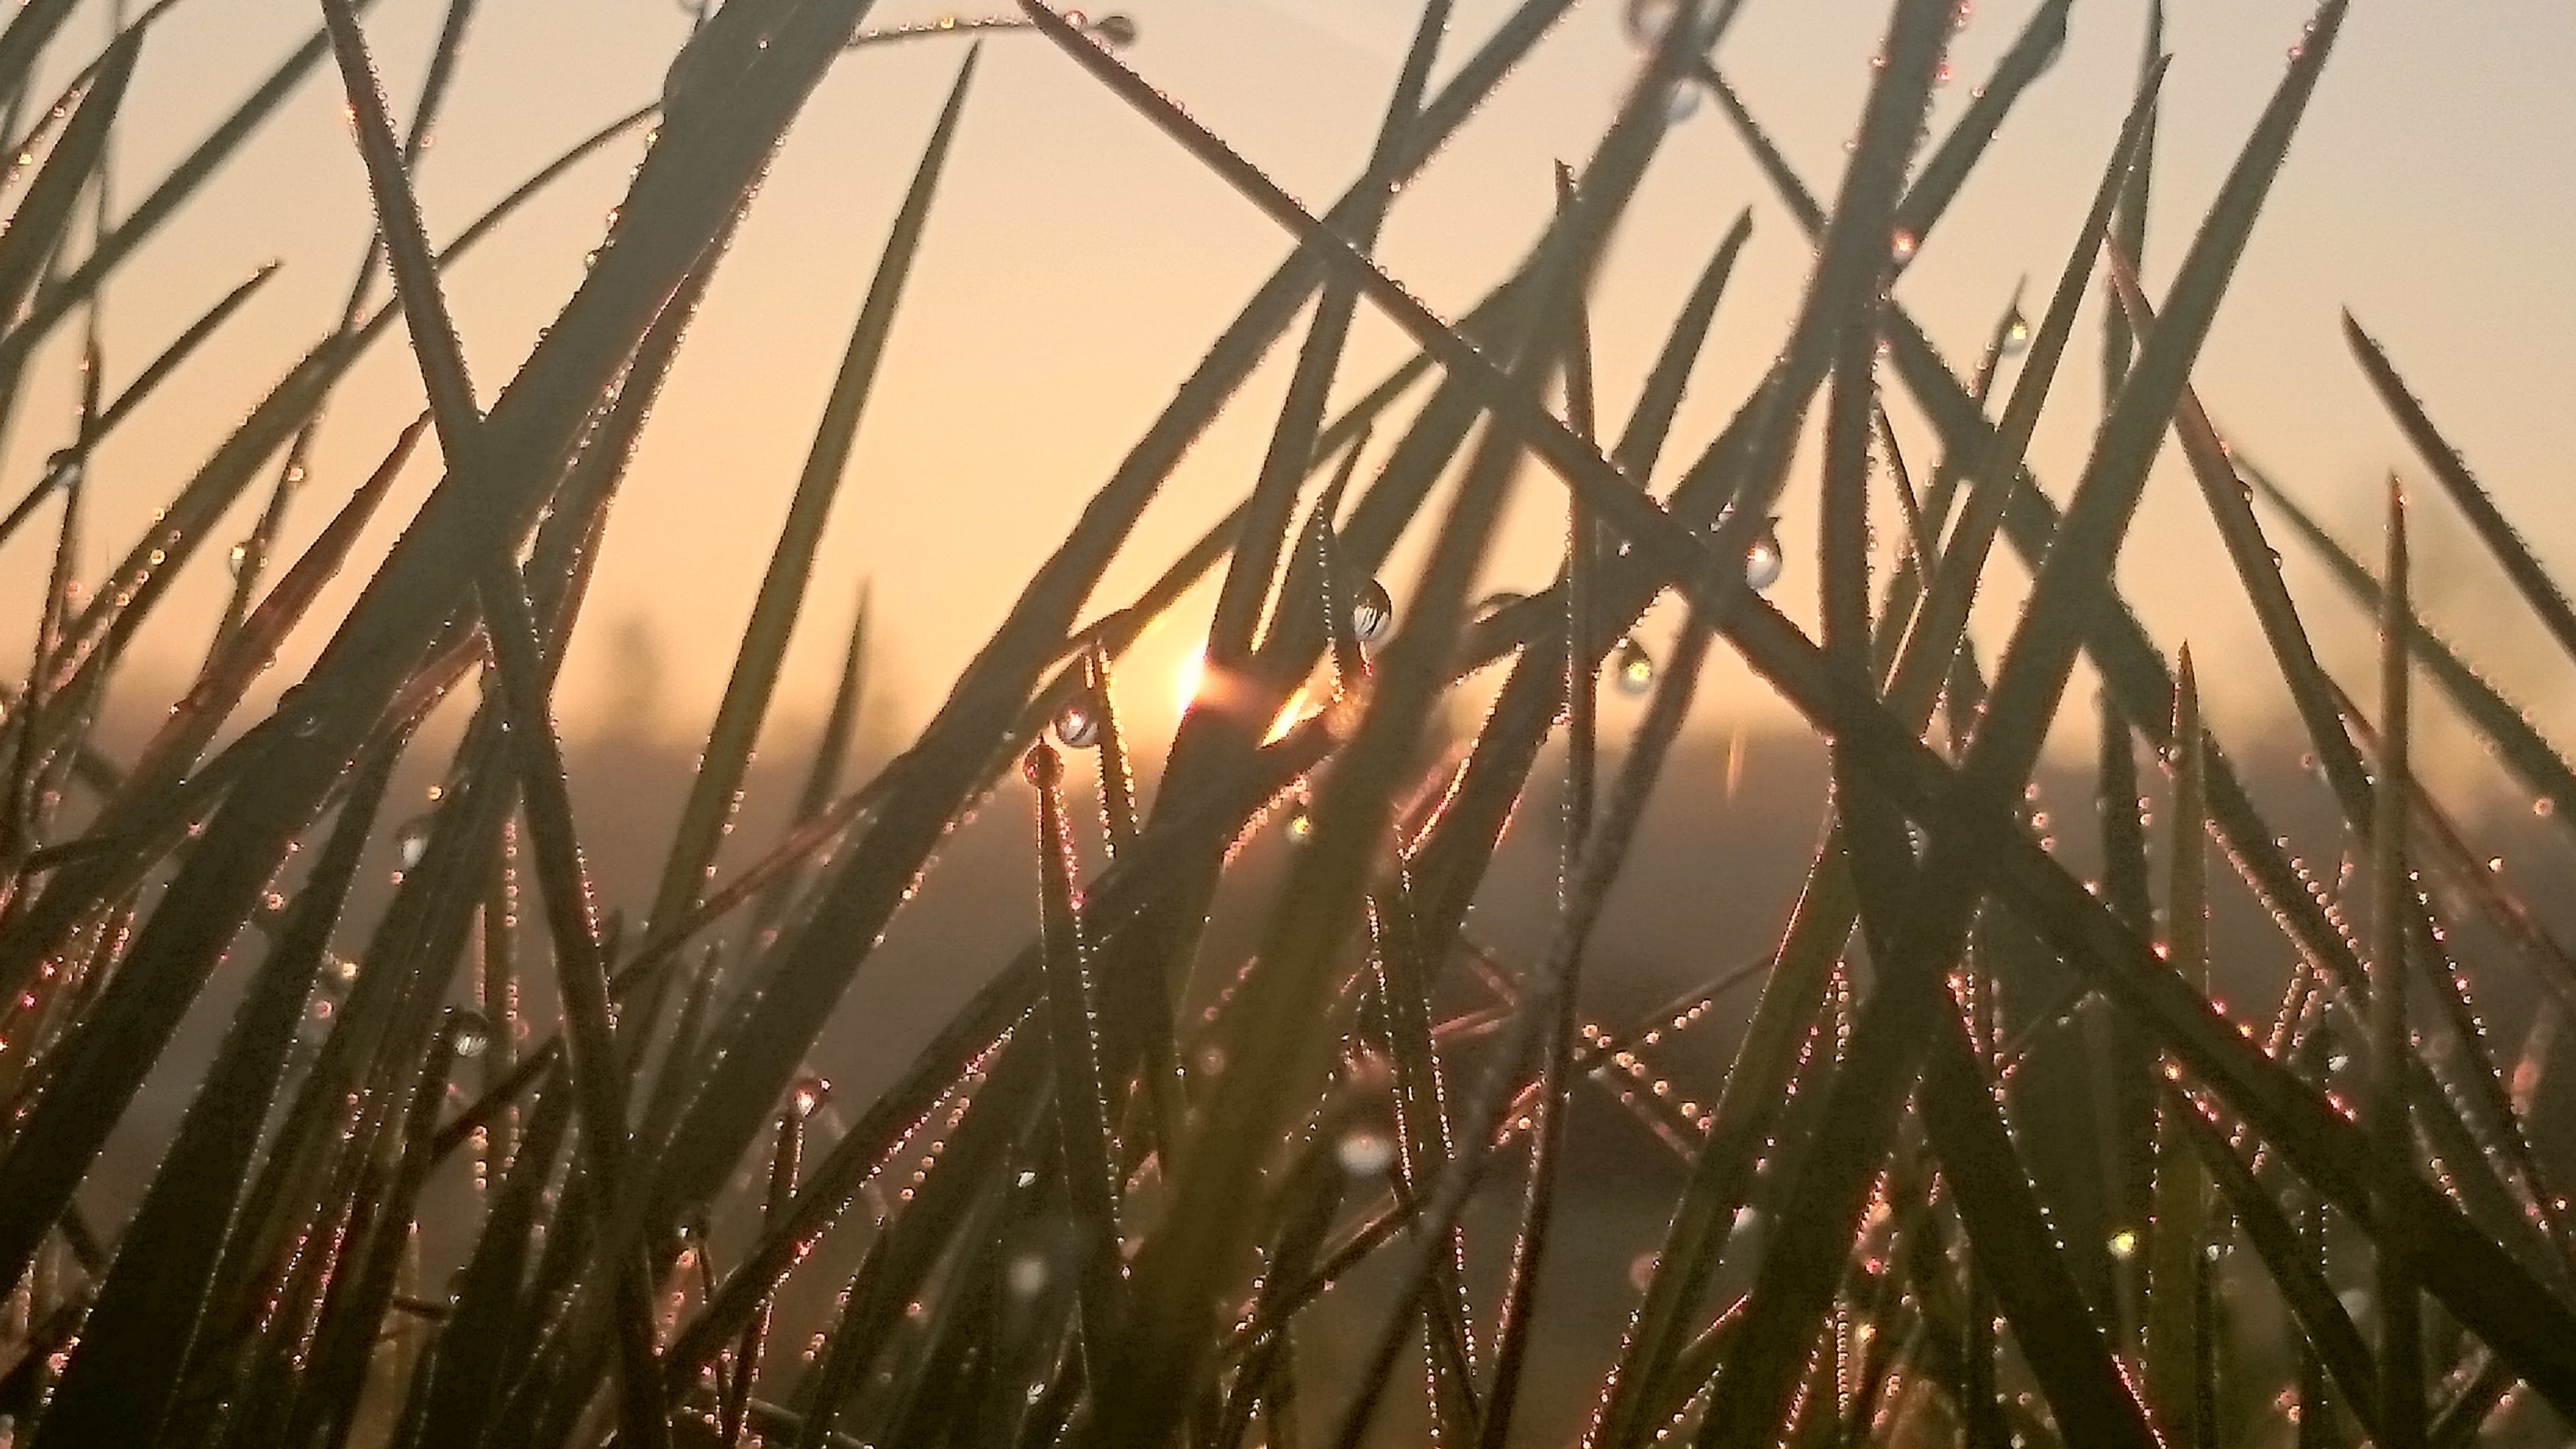
tree, nature, grass, branch, light, plant, sunset, field, sunlight, morning, leaf, flower, agriculture, atmospheric phenomenon, grass family, plant stem, phragmites, arecales